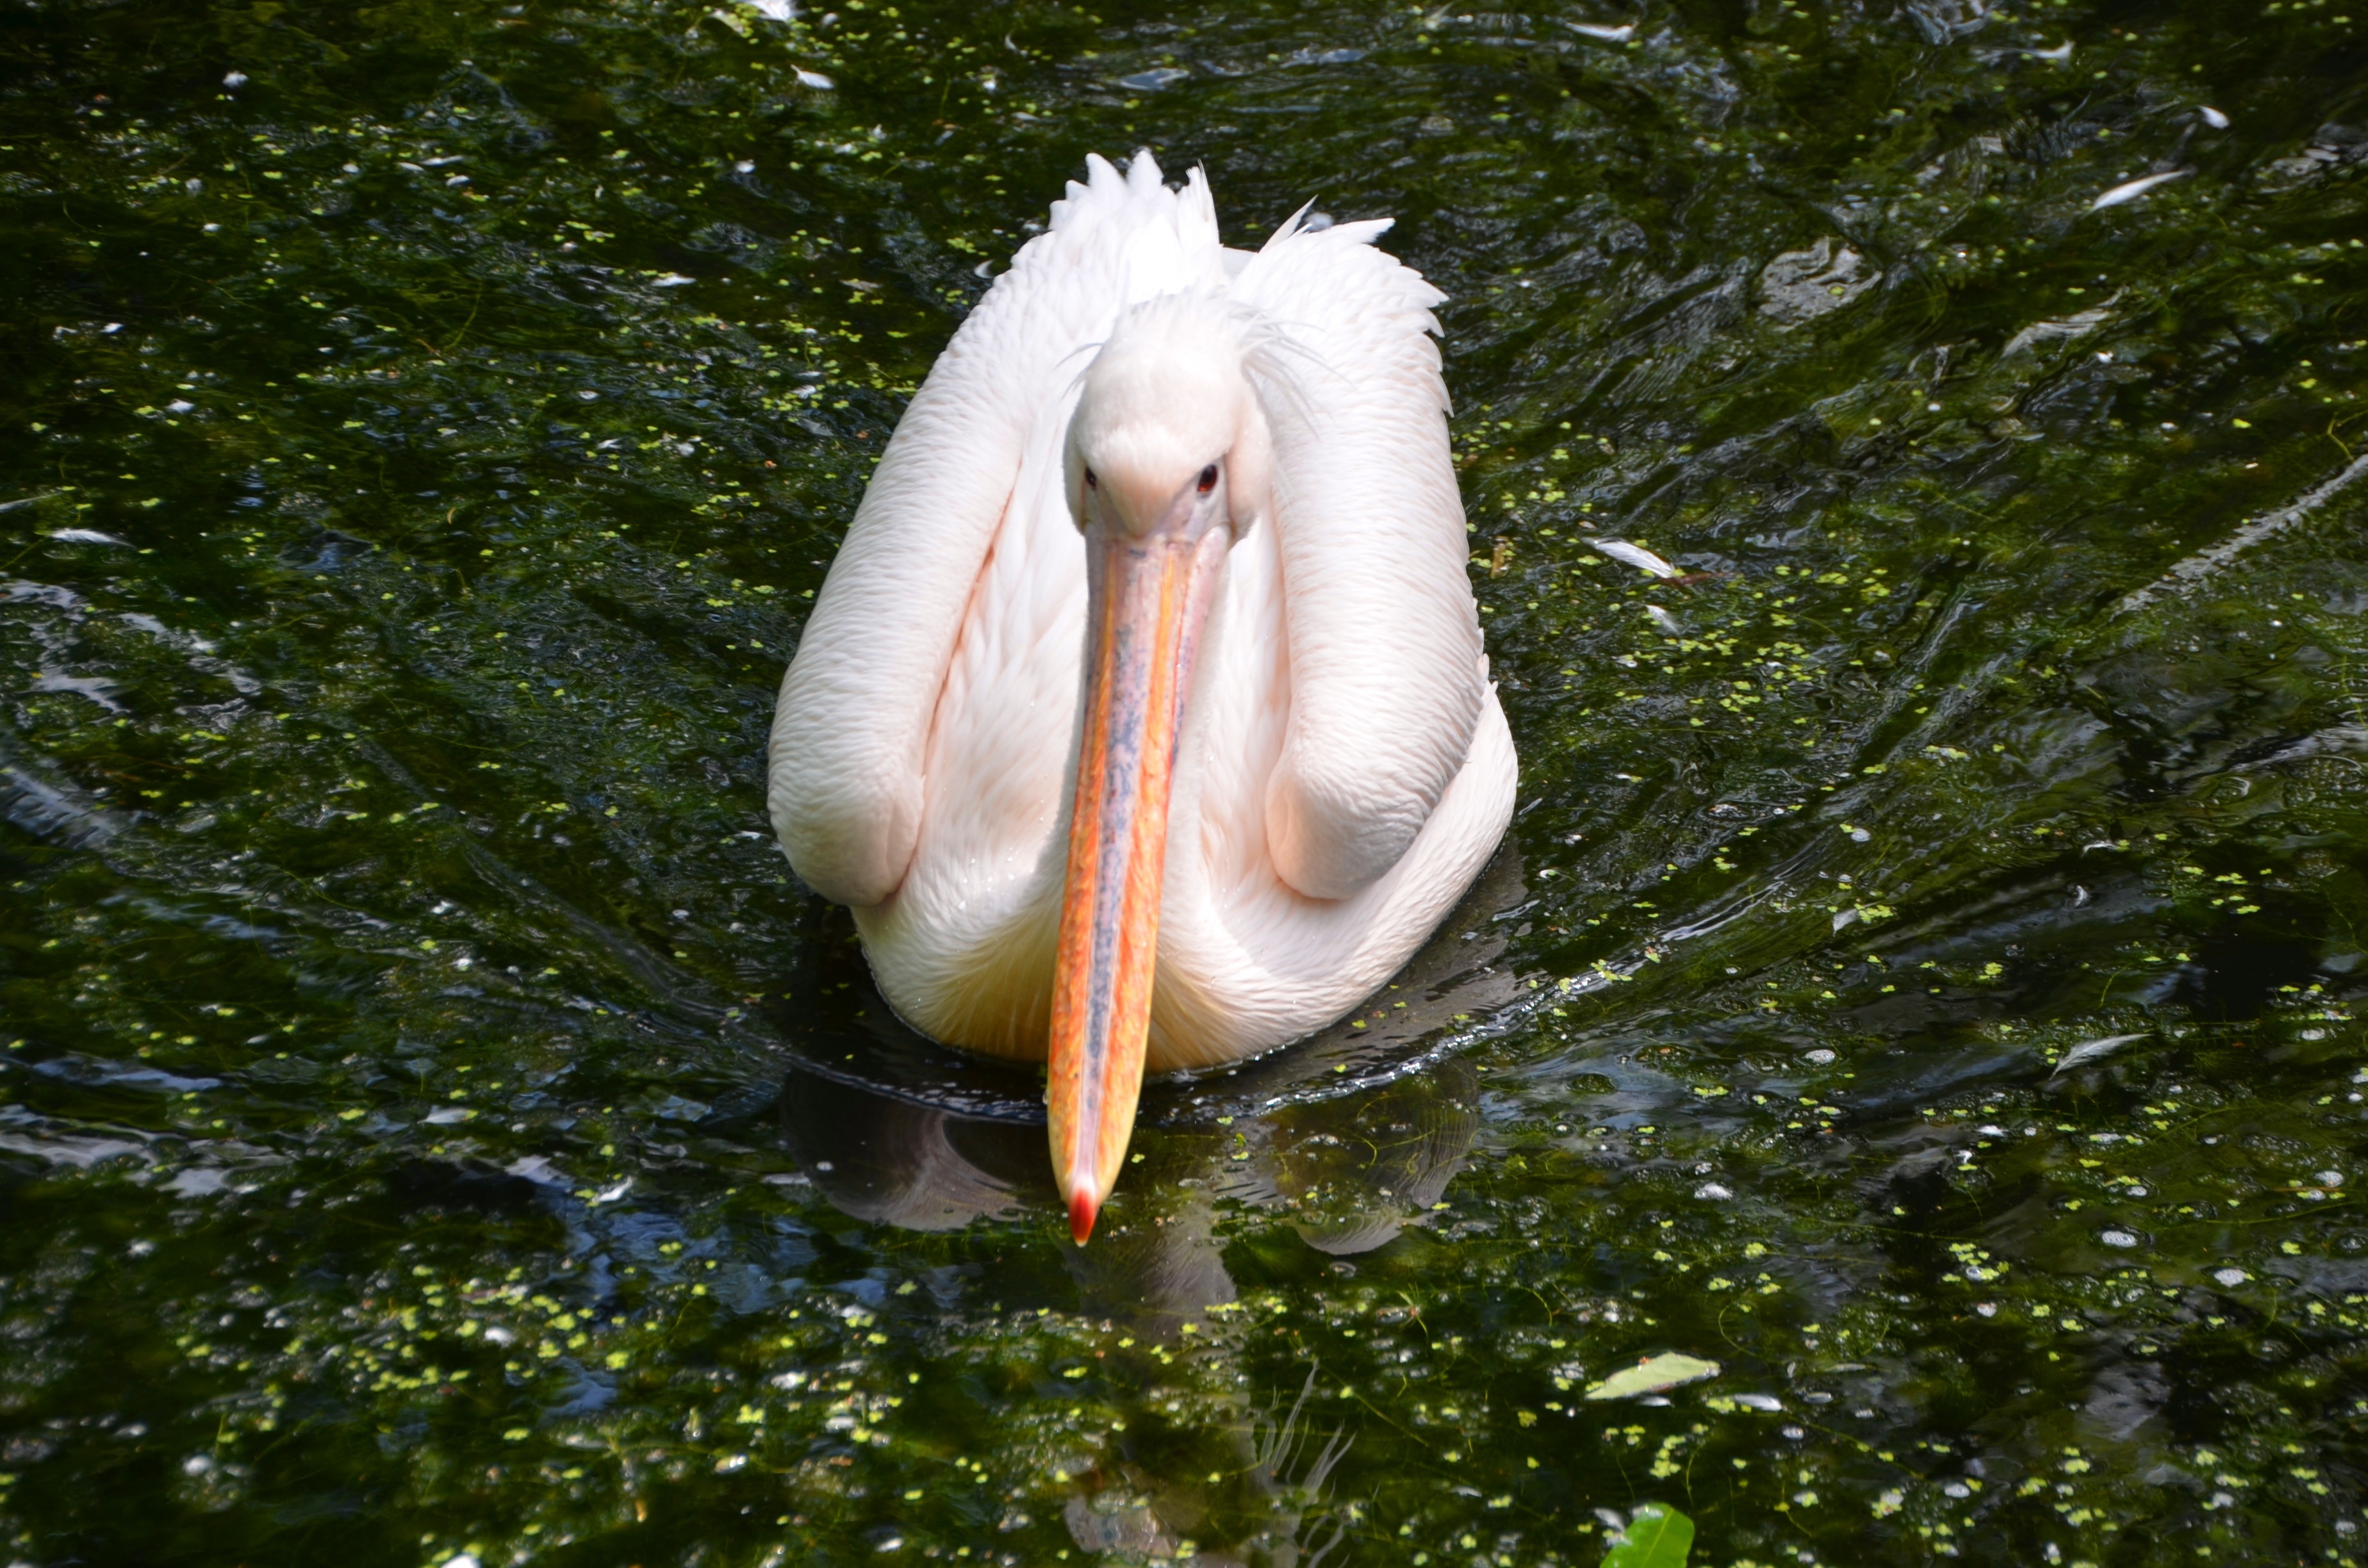
bird, wing, animal, pelican, seabird, wildlife, beak, fauna, flamingo, vertebrate, pelikan, water bird, pelecaniformes